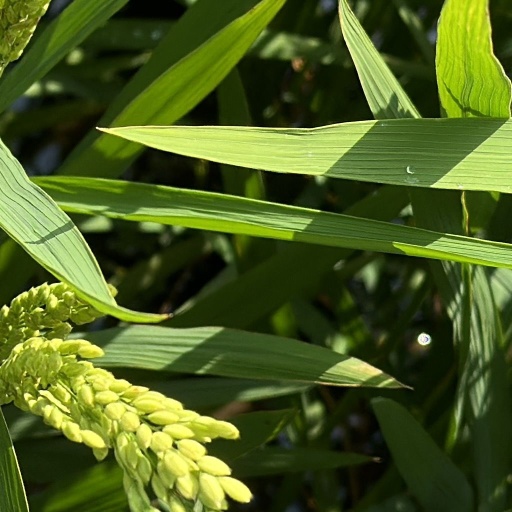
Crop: rice